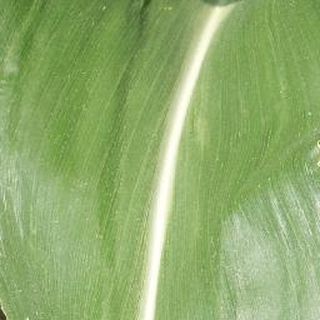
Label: healthy_corn